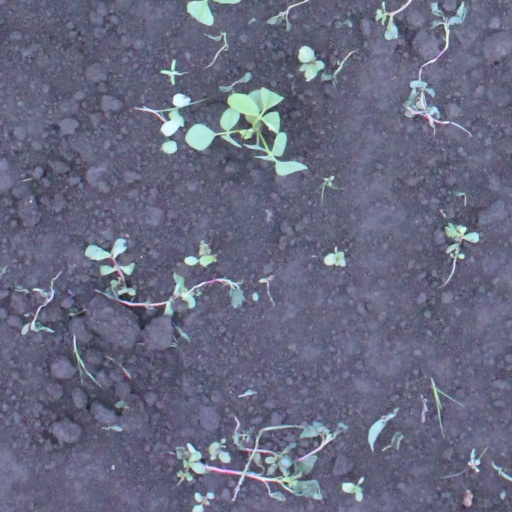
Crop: soybean